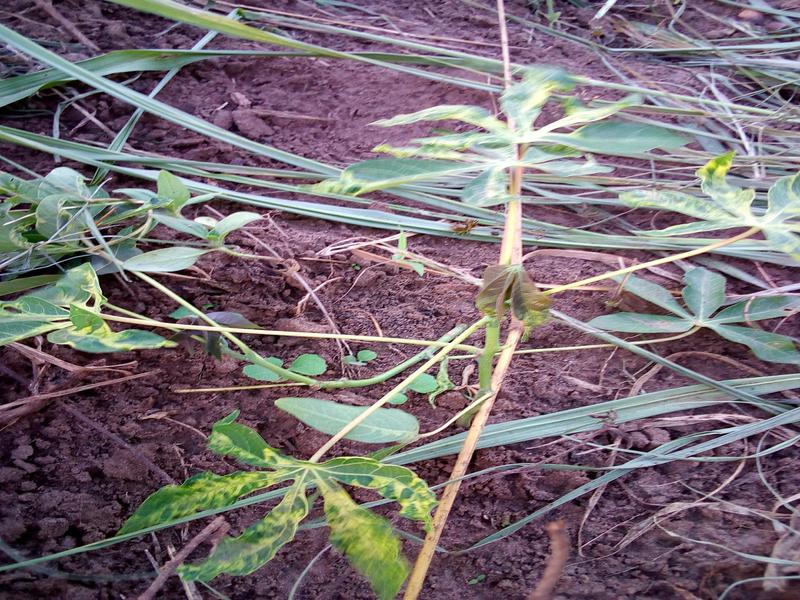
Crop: cassava
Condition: mosaic_disease